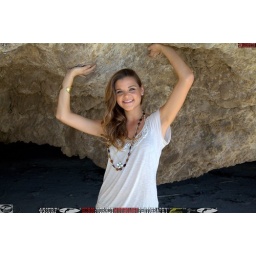
Photoshoot of a pretty swimsuit bikini model.Before the shoot, in a white shirt and blue jeans.&amp;amp; a cool black necklace.